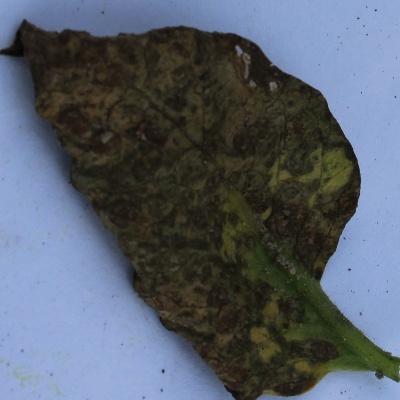
Crop: Tomato
Condition: leaf blight